Invertebrate drift

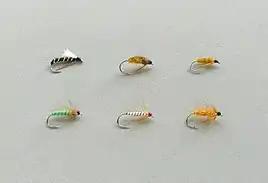
Nymph patterns

Fly fishing is a method of angling that uses lures composed of hair, feathers, and synthetic materials that mimics a fly, bug, or other prey items. Using a long rod, typically between 7 and 11 feet (2 to 3.5 meters), the angler snaps the rod back and forth allowing the lure to rest just above the water's surface before flicking back. The method described is referred to as dry-fly fishing as the lure is on or above the water. In contrast, there is wet-fly fishing where the lure sits on or beneath the water's surface. In wet-fly fishing, the angler casts their lure upstream allowing the current to carry the fly, whether submerged or on the surface, downstream to the target trout.